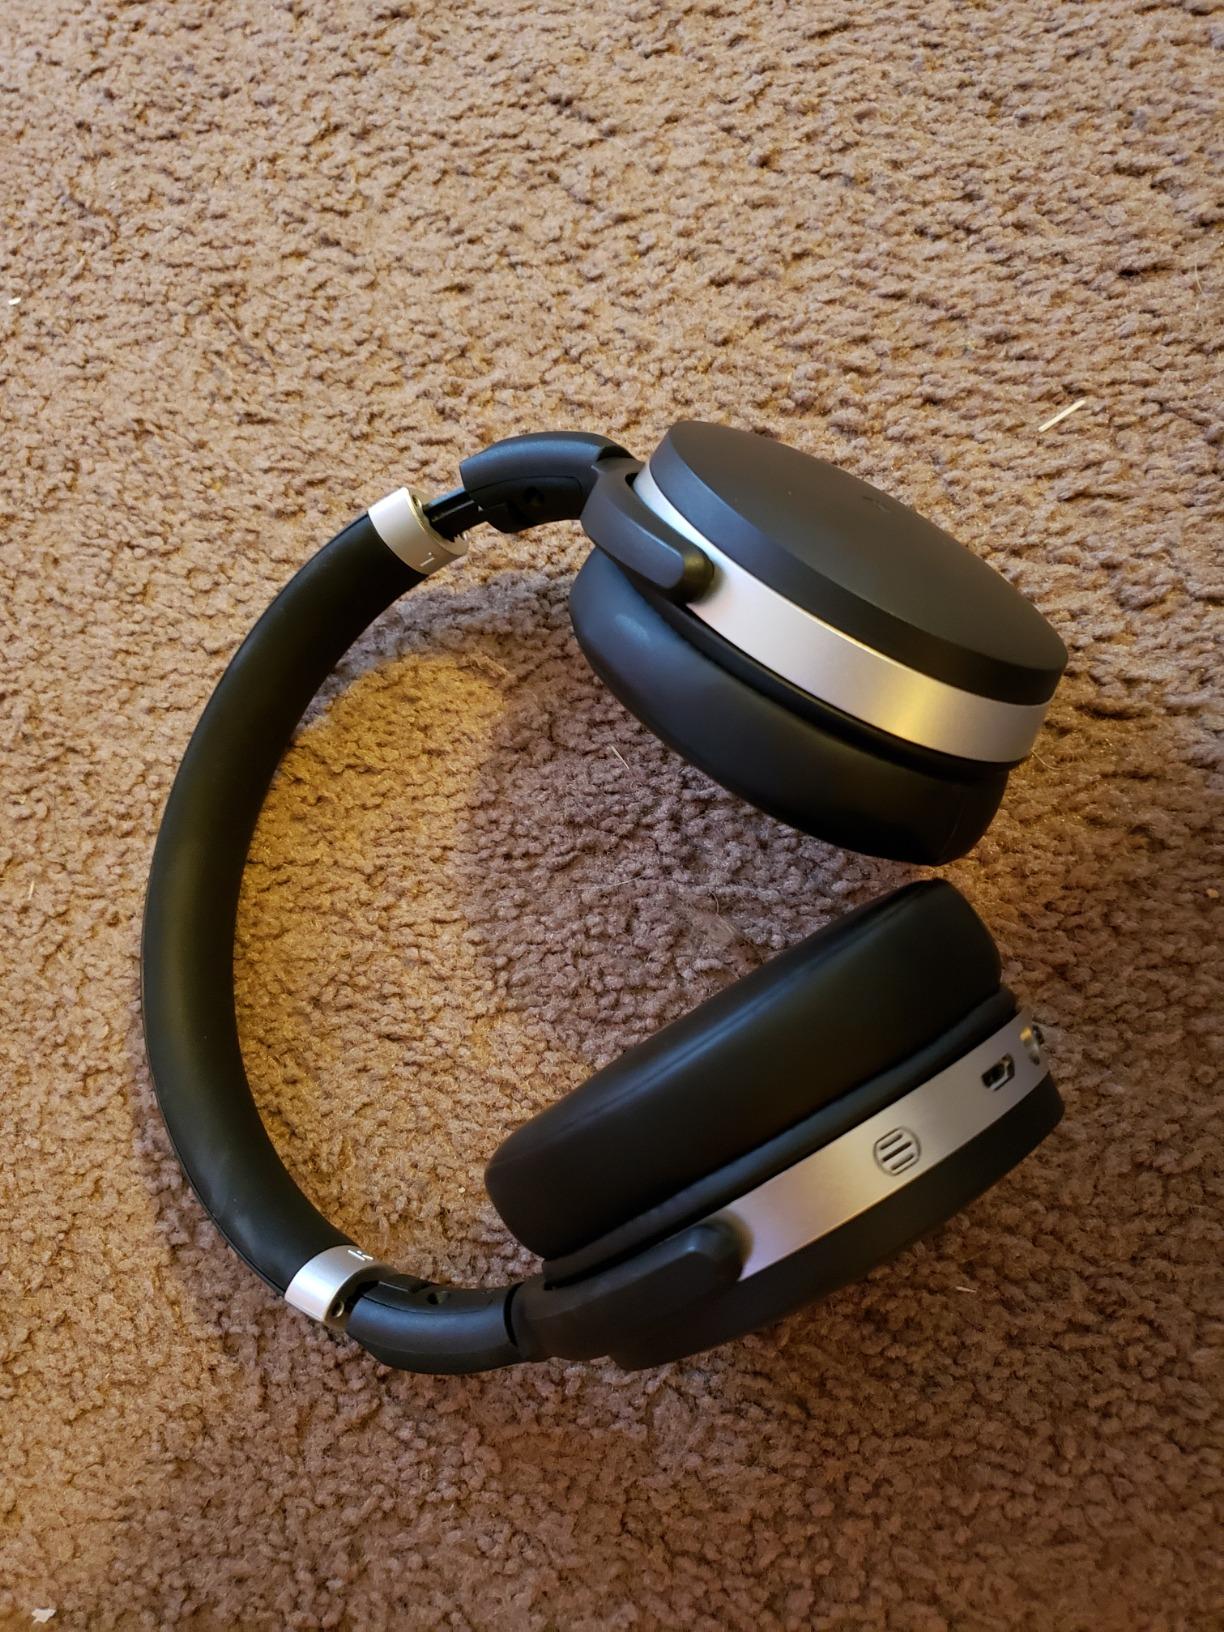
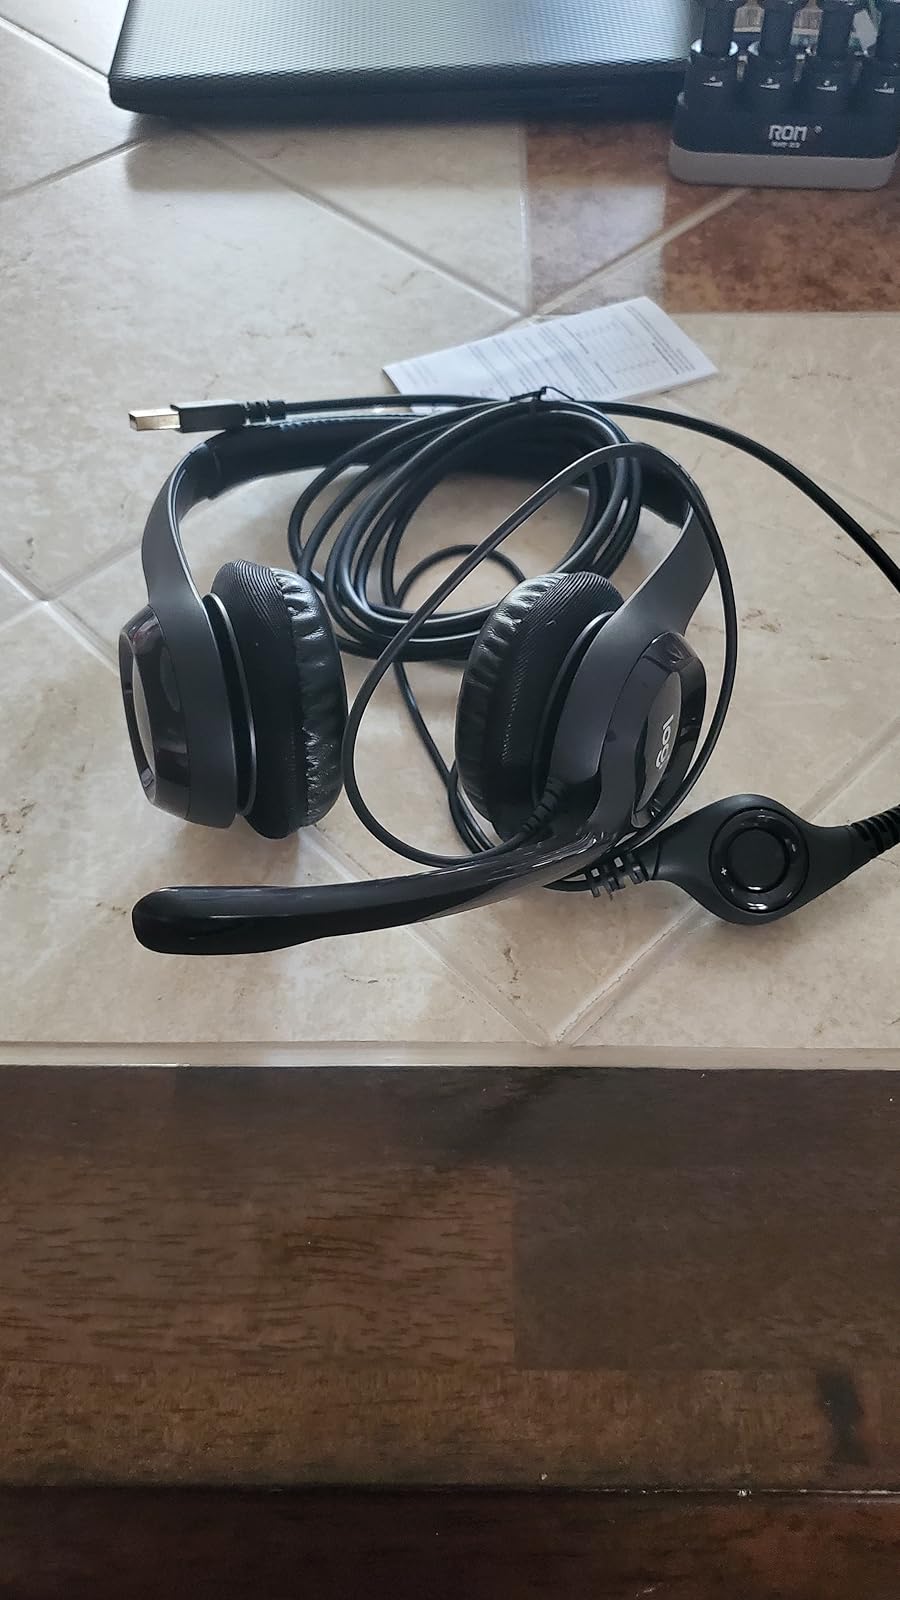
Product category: headphones
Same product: no